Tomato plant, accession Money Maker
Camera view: horizontal (90 deg, fisheye); turntable rotation: 150 degrees
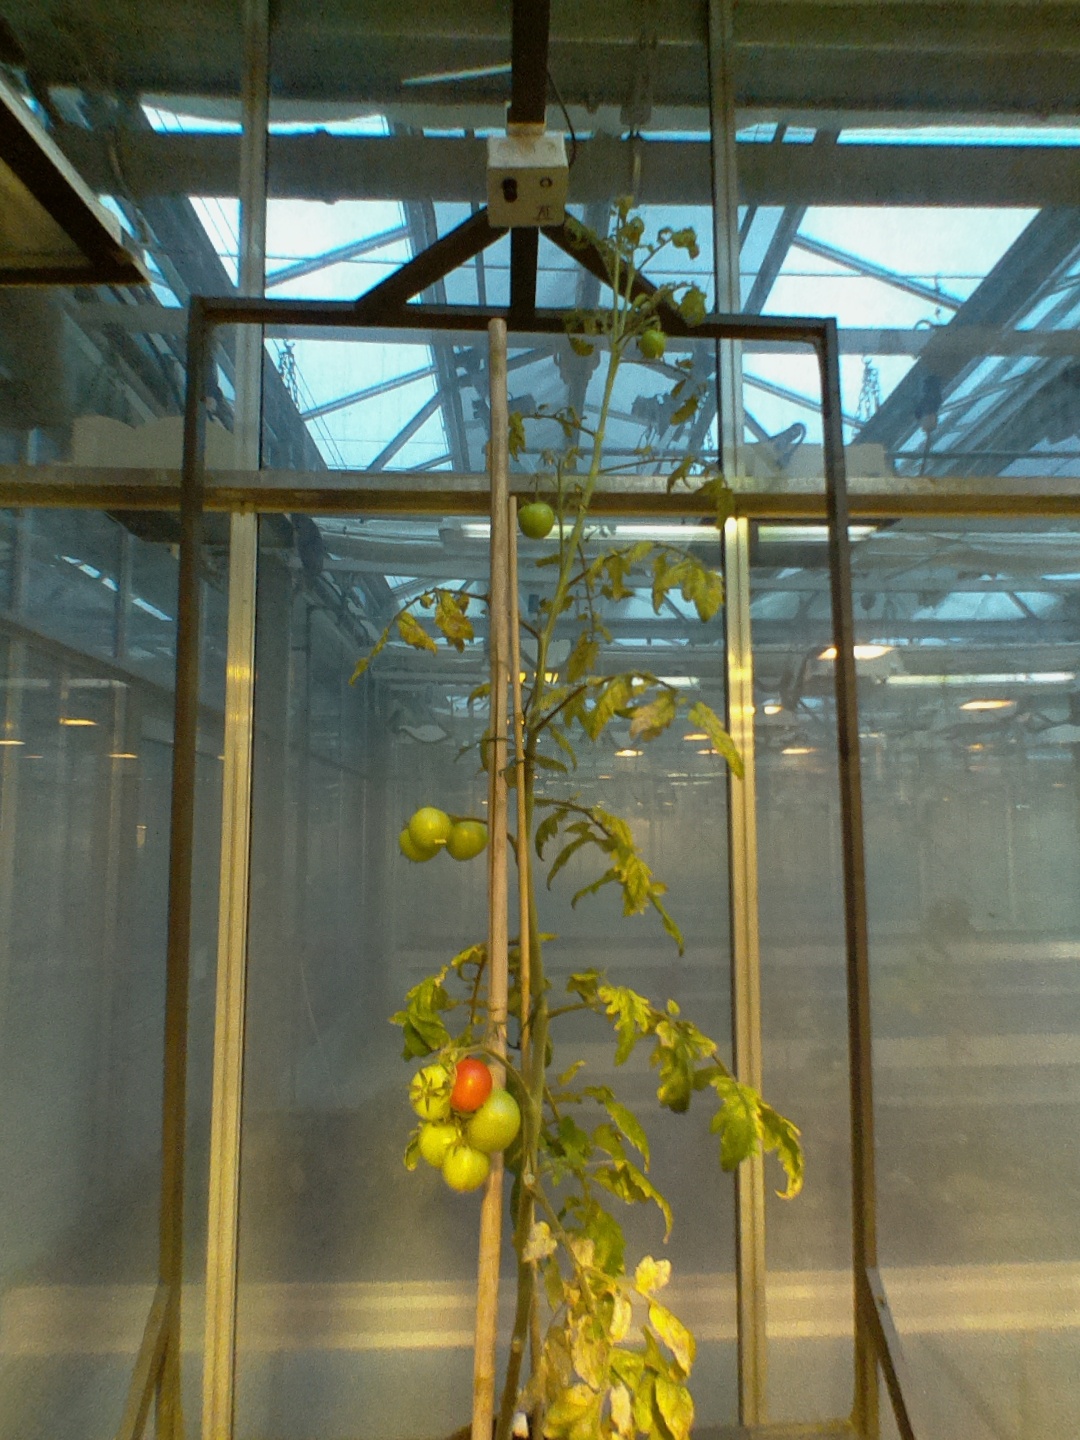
BBCH growth stage 81: 10%-20% of fruits show typical fully ripe color